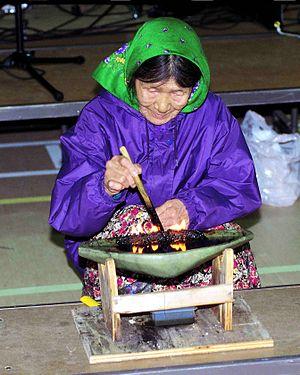
Le kudlik est une lampe à huile traditionnelle utilisée par les peuples de l’Arctique, y compris les Inuits, les Tchouktches et les Yupik.